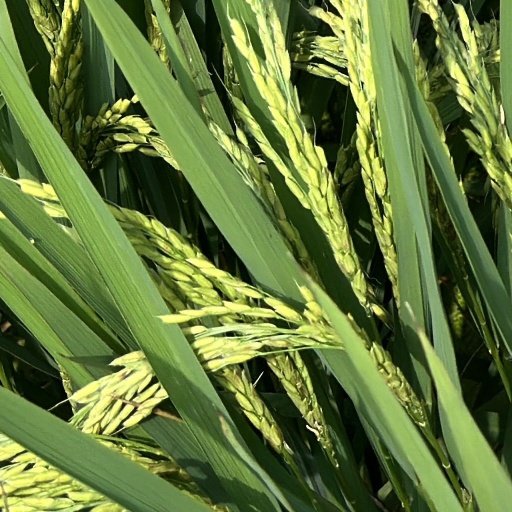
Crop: rice